Tay Sek Tin

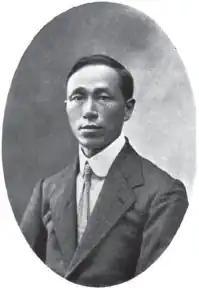

Rev. Tay Sek Tin (1872 - 1944) was a Chinese pastor. He helped set up the Chinese Reading Room in 1902 and was a member of the Tongmenghui.